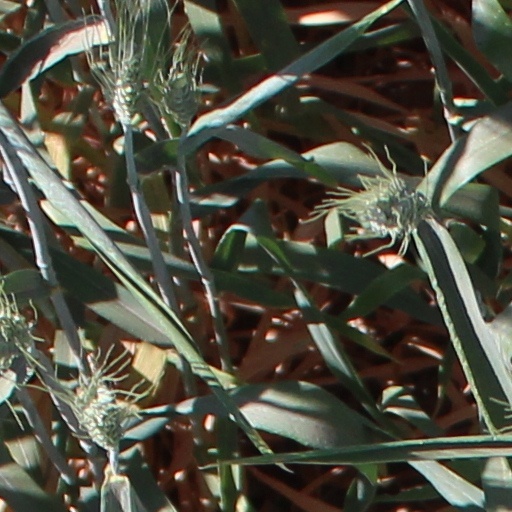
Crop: wheat